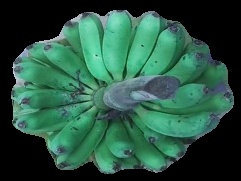
Variety: pachbale
Grade: grade3